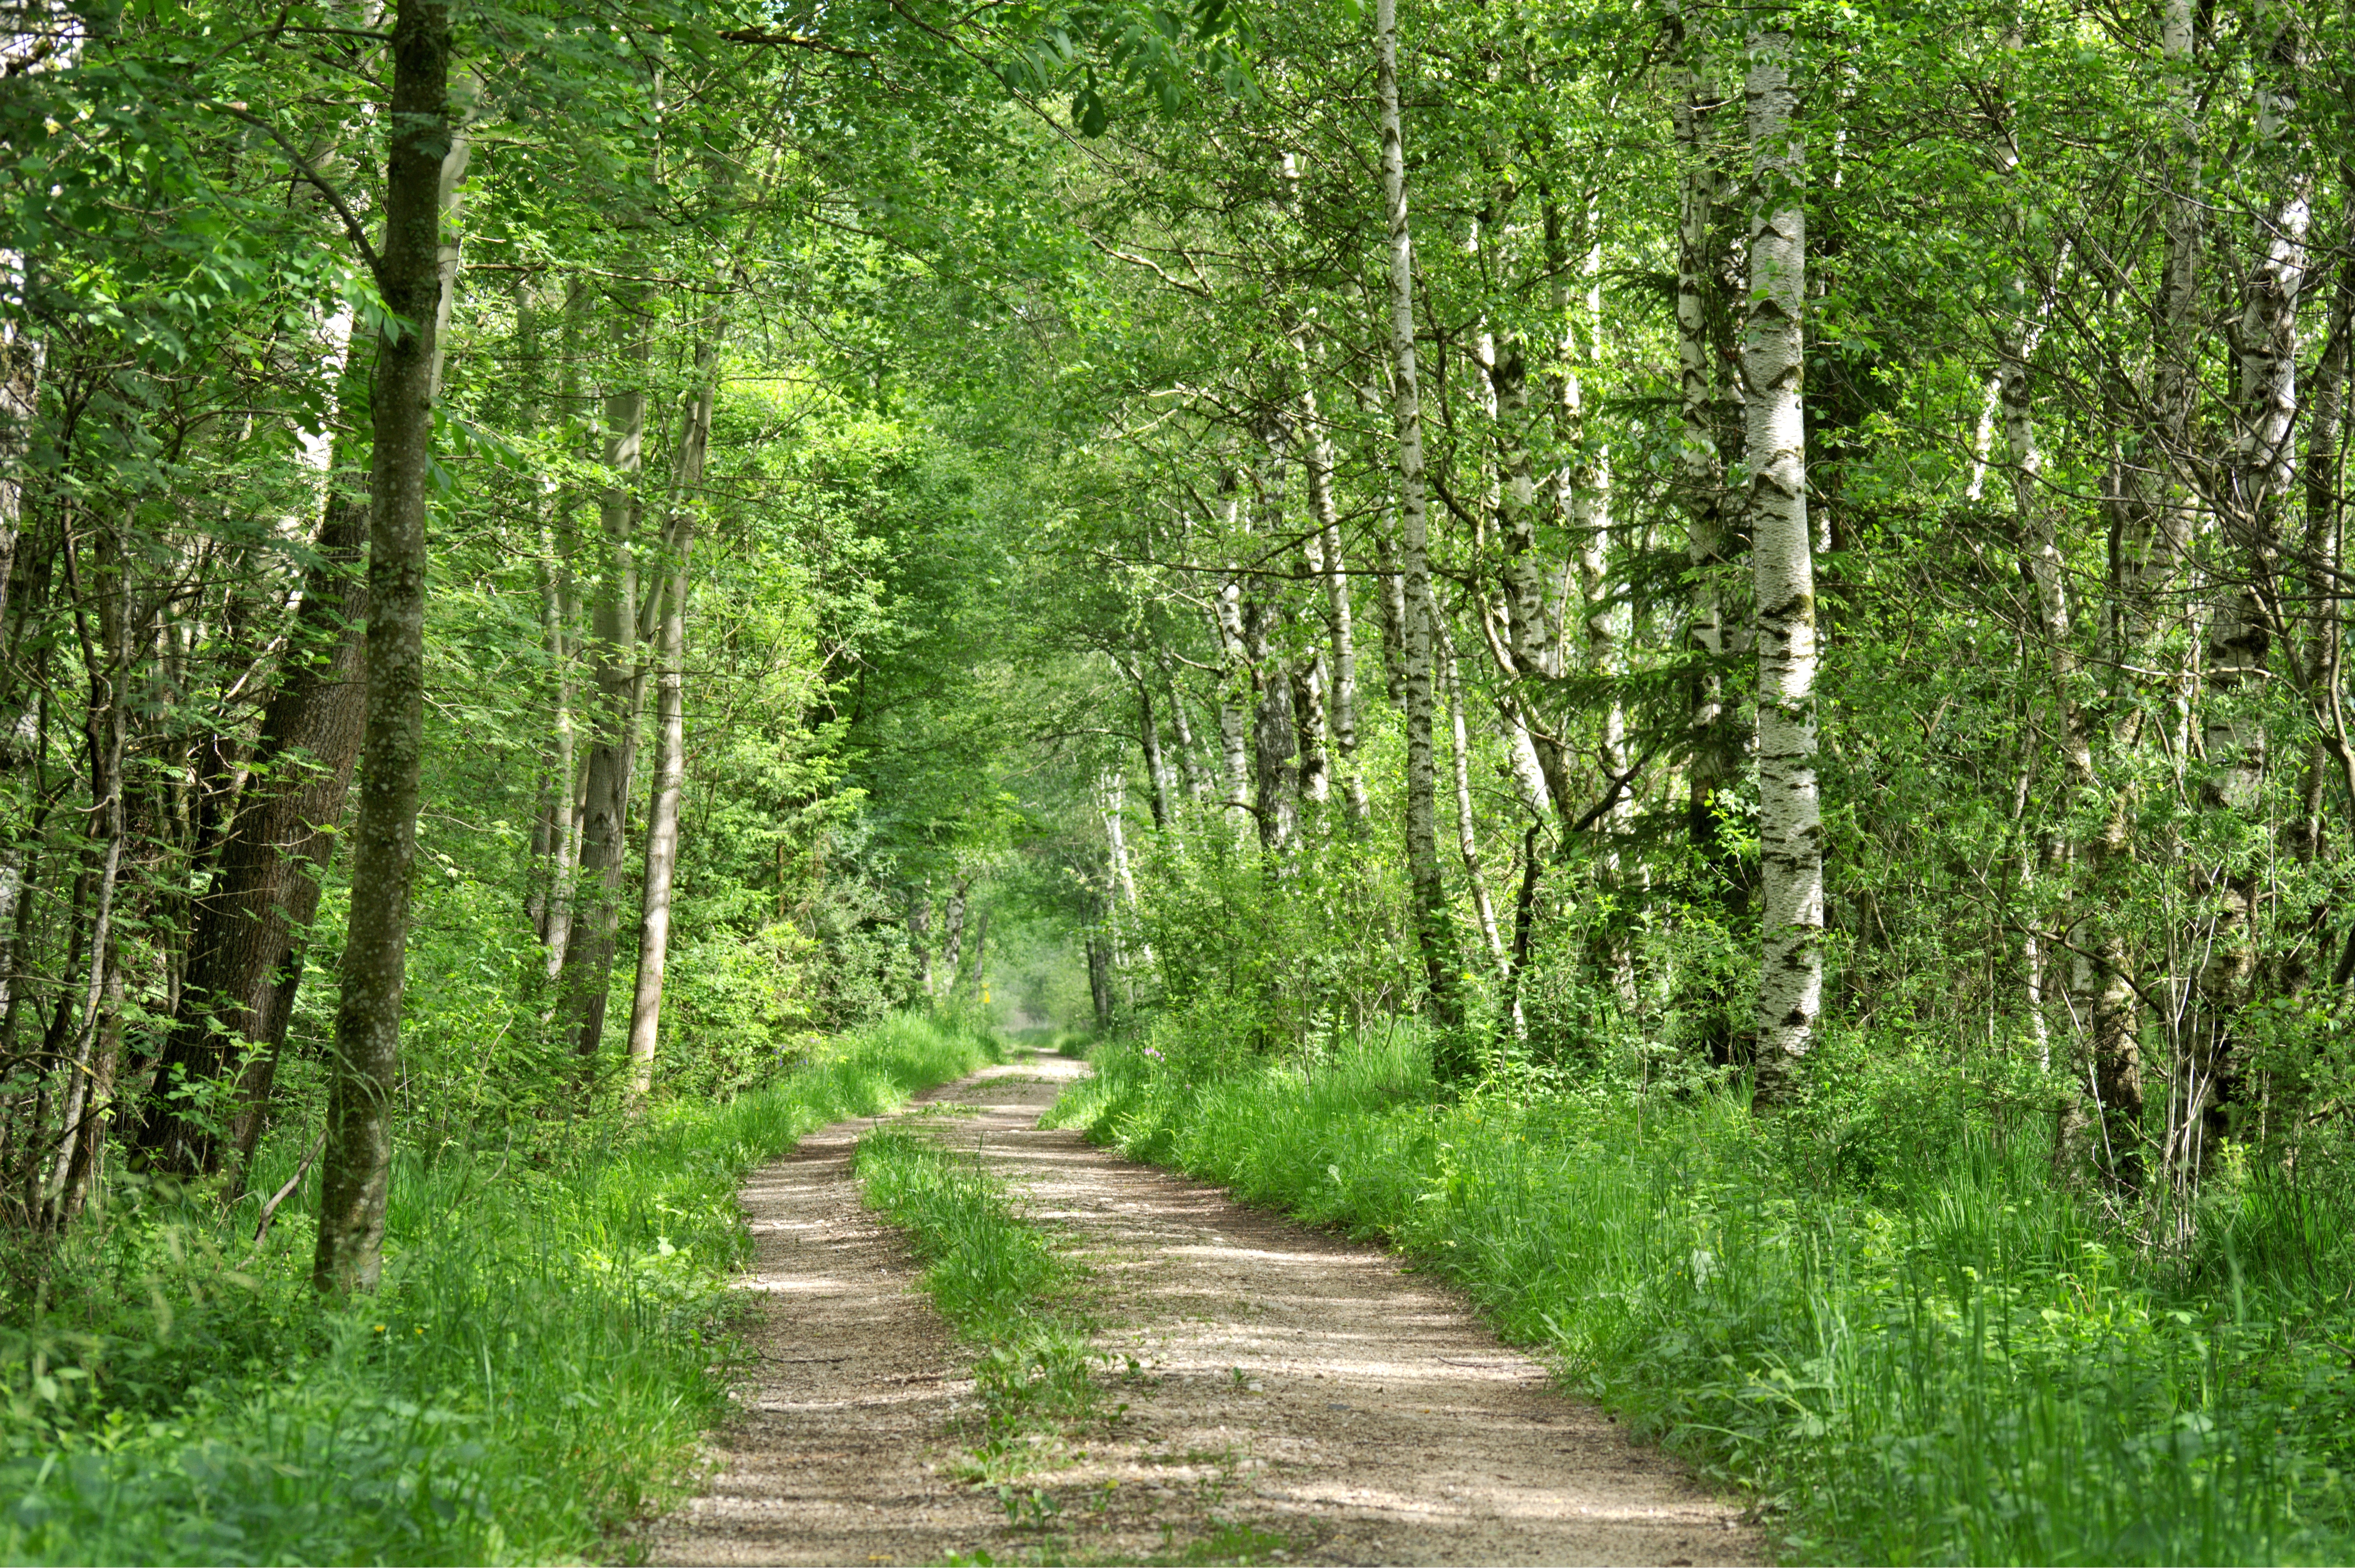
tree, nature, forest, plant, hiking, trail, meadow, sunlight, walk, spring, green, holiday, trees, relaxation, deciduous, grove, promenade, woodland, habitat, idyll, away, nature trail, ecosystem, recovery, forest path, biome, old growth forest, natural environment, woody plant, temperate broadleaf and mixed forest, temperate coniferous forest, land plant, riparian forest